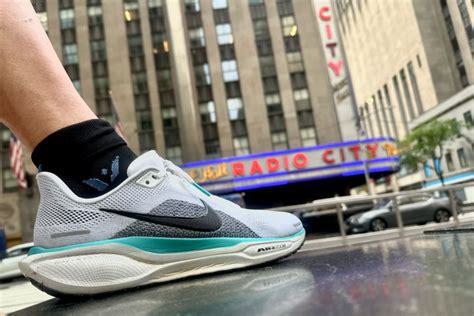
Brand: Nike
Model: Pegasus 41